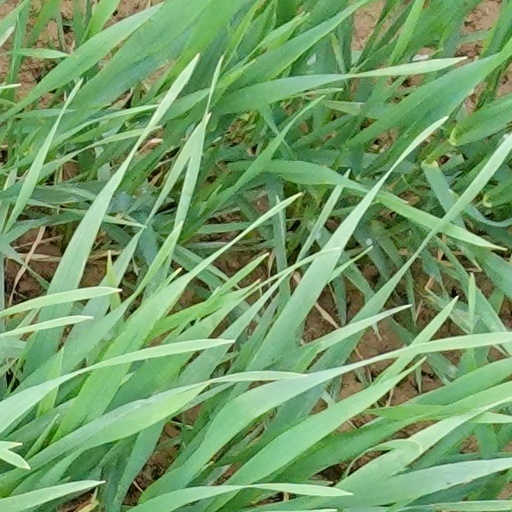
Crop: wheat